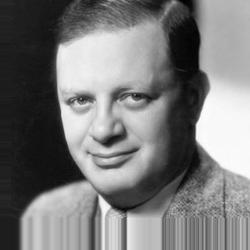
Age: 42